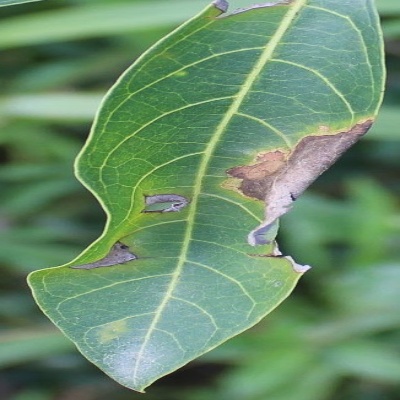
Crop: Cassava
Condition: bacterial blight